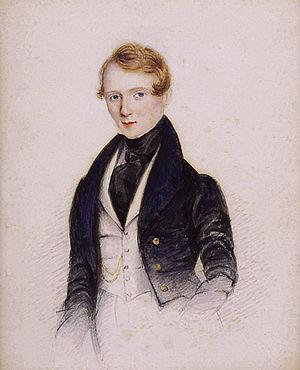
Richard Henry Fitzroy Somerset, 2ᵉ baron Raglan est un pair britannique.